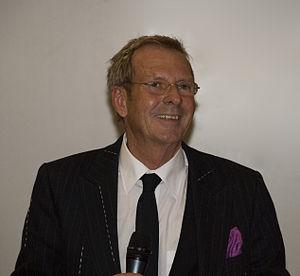
Kurt "Aeschbi" Aeschbacher est un animateur de télévision suisse allemande.